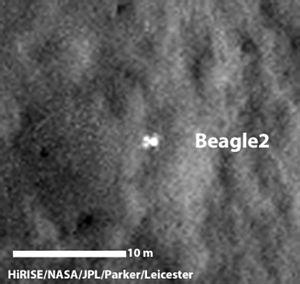
Beagle 2 est un petit engin spatial, de type atterrisseur, développé par l'Agence spatiale européenne, qui s'est posé sur la planète Mars le 25 décembre 2003, mais dont la mission a échoué. Il était embarqué à bord de la sonde européenne Mars Express, lancée le 2 juin 2003, et s'en est séparé le 19 décembre 2003 pour entamer la phase de rentrée dans l'atmosphère de Mars. Après la séparation, Beagle 2 n'a plus donné aucun signe d'activité. L'hypothèse la plus probable est que Beagle 2 se serait posé avec succès dans la région d'Isidis Planitia, mais qu'un problème serait survenu lors de son déploiement au sol. La sonde spatiale, dont la position était restée inconnue après son atterrissage, a été identifiée en janvier 2015 sur des photos de la surface de Mars prises par l'orbiteur martien Mars Reconnaissance Orbiter.